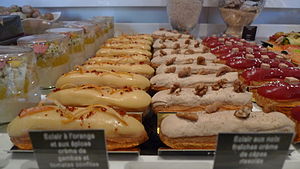
Éclair
Eclair.
Éclair er en aflang bagværk lavet af vandbakkelsesdej fyldt med creme og toppet med glasur. Dejen, som er den samme man bruger til profiterole, er typisk formet i en aflang form med en kagesprøjte og bagt indtil den er sprød og hul indeni. Når den er kølet af bliver den fyldt med kagecreme med vanilje-, kaffe- eller chokoladesmag, eller flødeskum og herefter dækket med glasur eller fondant. Andre typer fyld tæller pistache- og romcreme eller kastanjepuré. Glasuren er nogle gange karamel, hvilet kaldes bâton de Jacob.